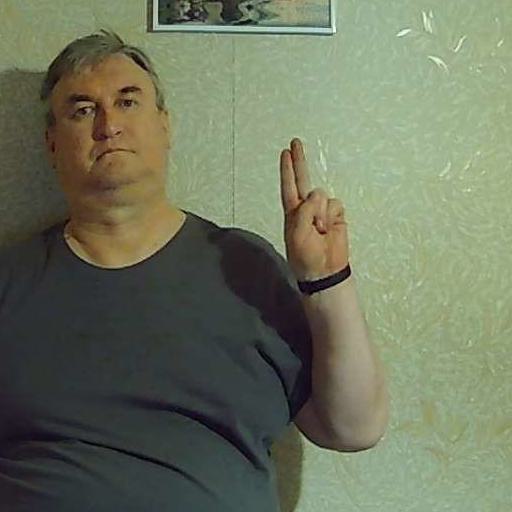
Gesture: two_up